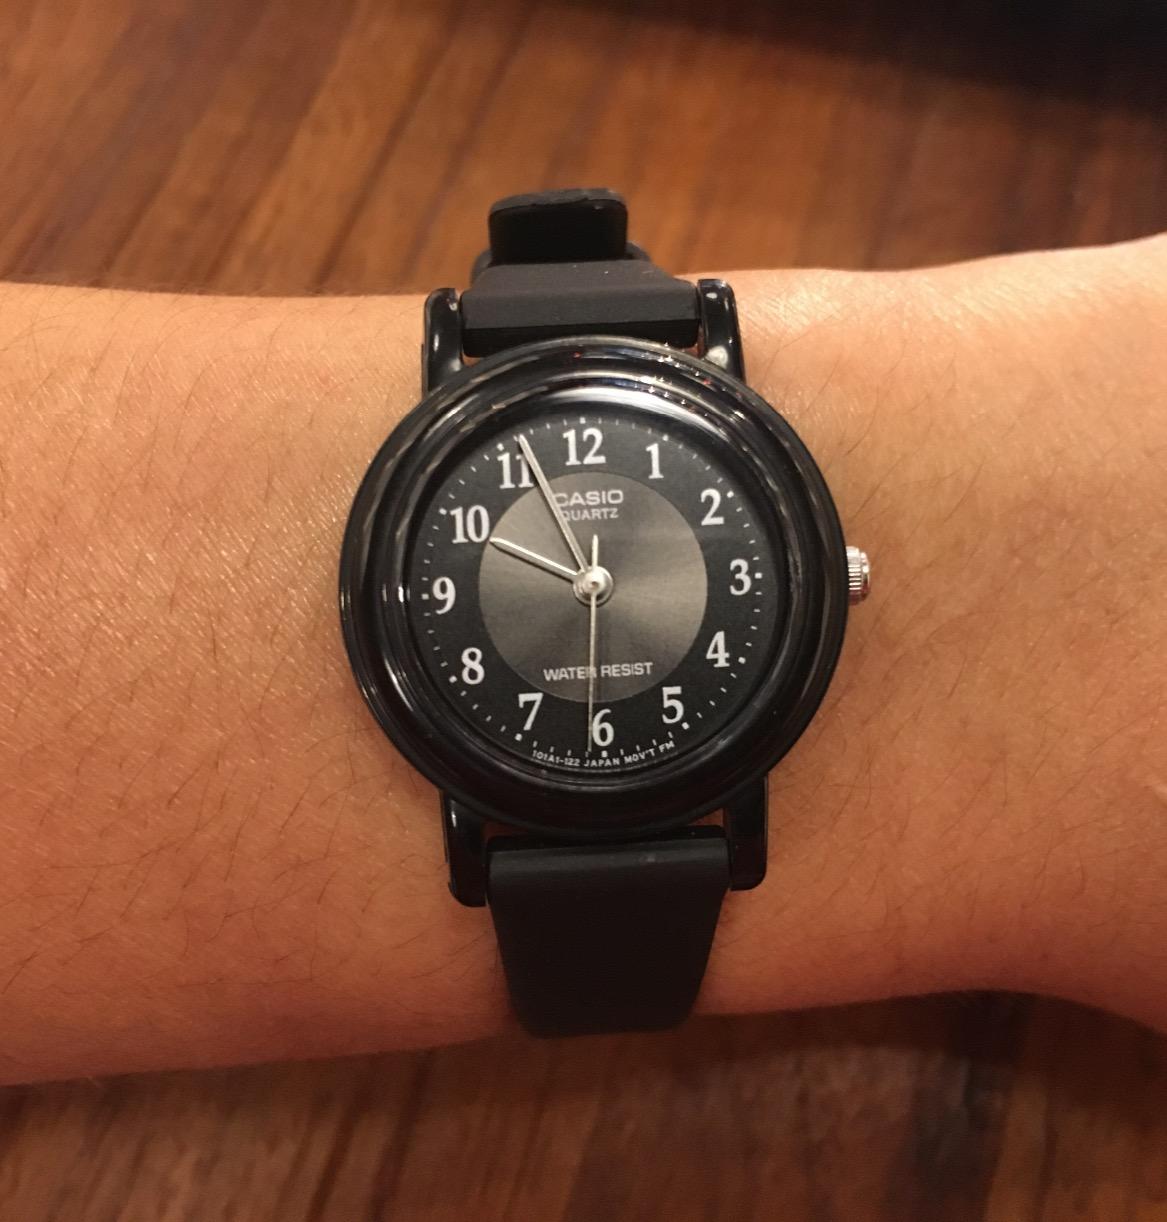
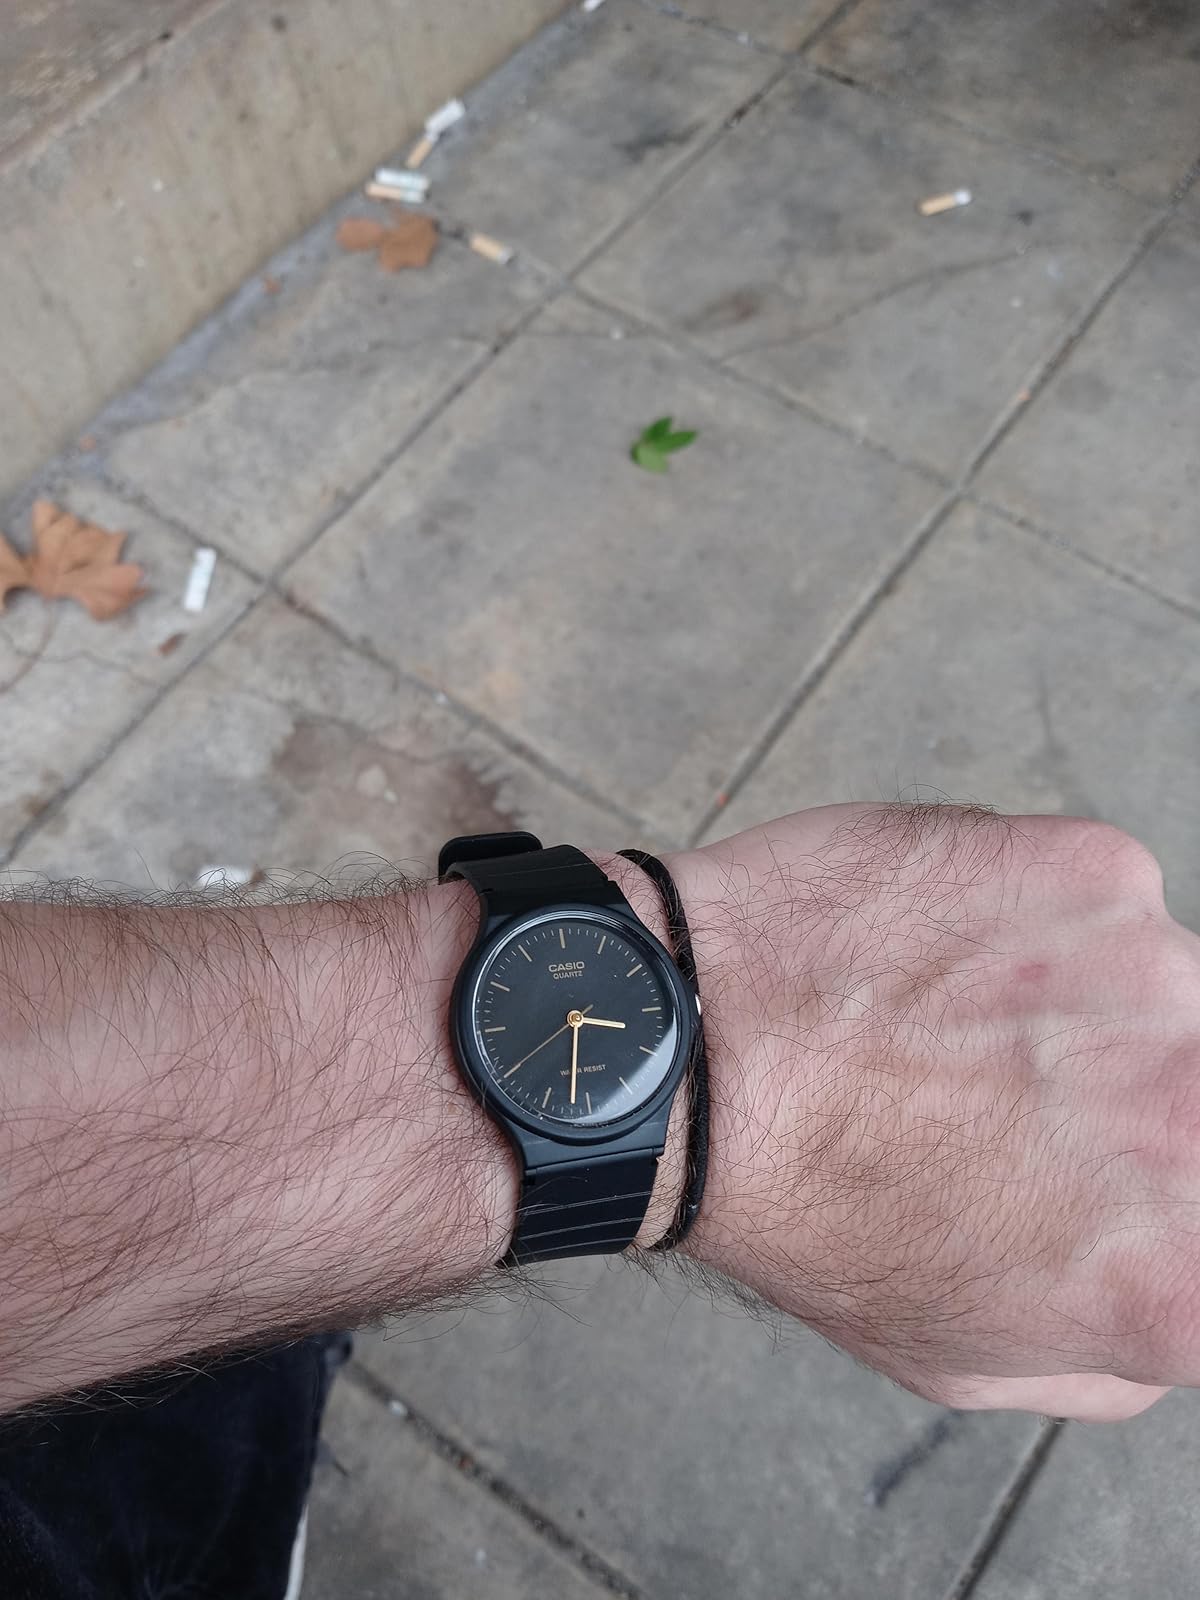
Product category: accessories_watch
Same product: no